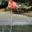
Label: bird